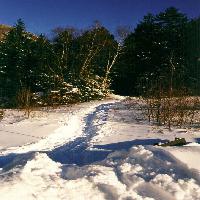
Weather: sun or clear